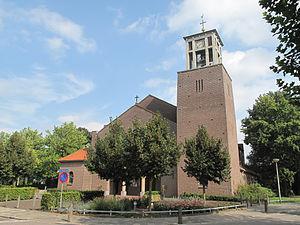
Albergen est un village néerlandais de la commune de Tubbergen, situé dans la province d'Overijssel.